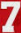
Number: 7